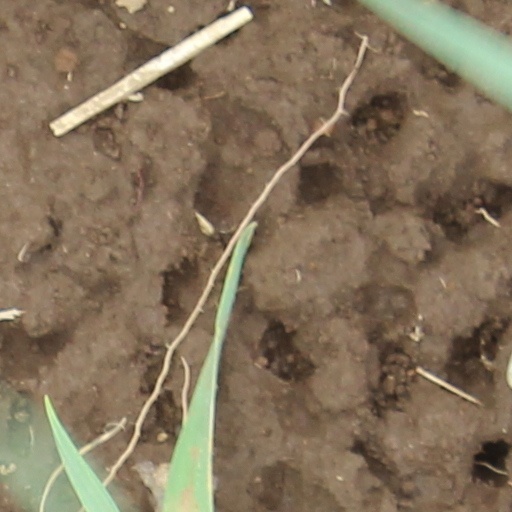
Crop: wheat